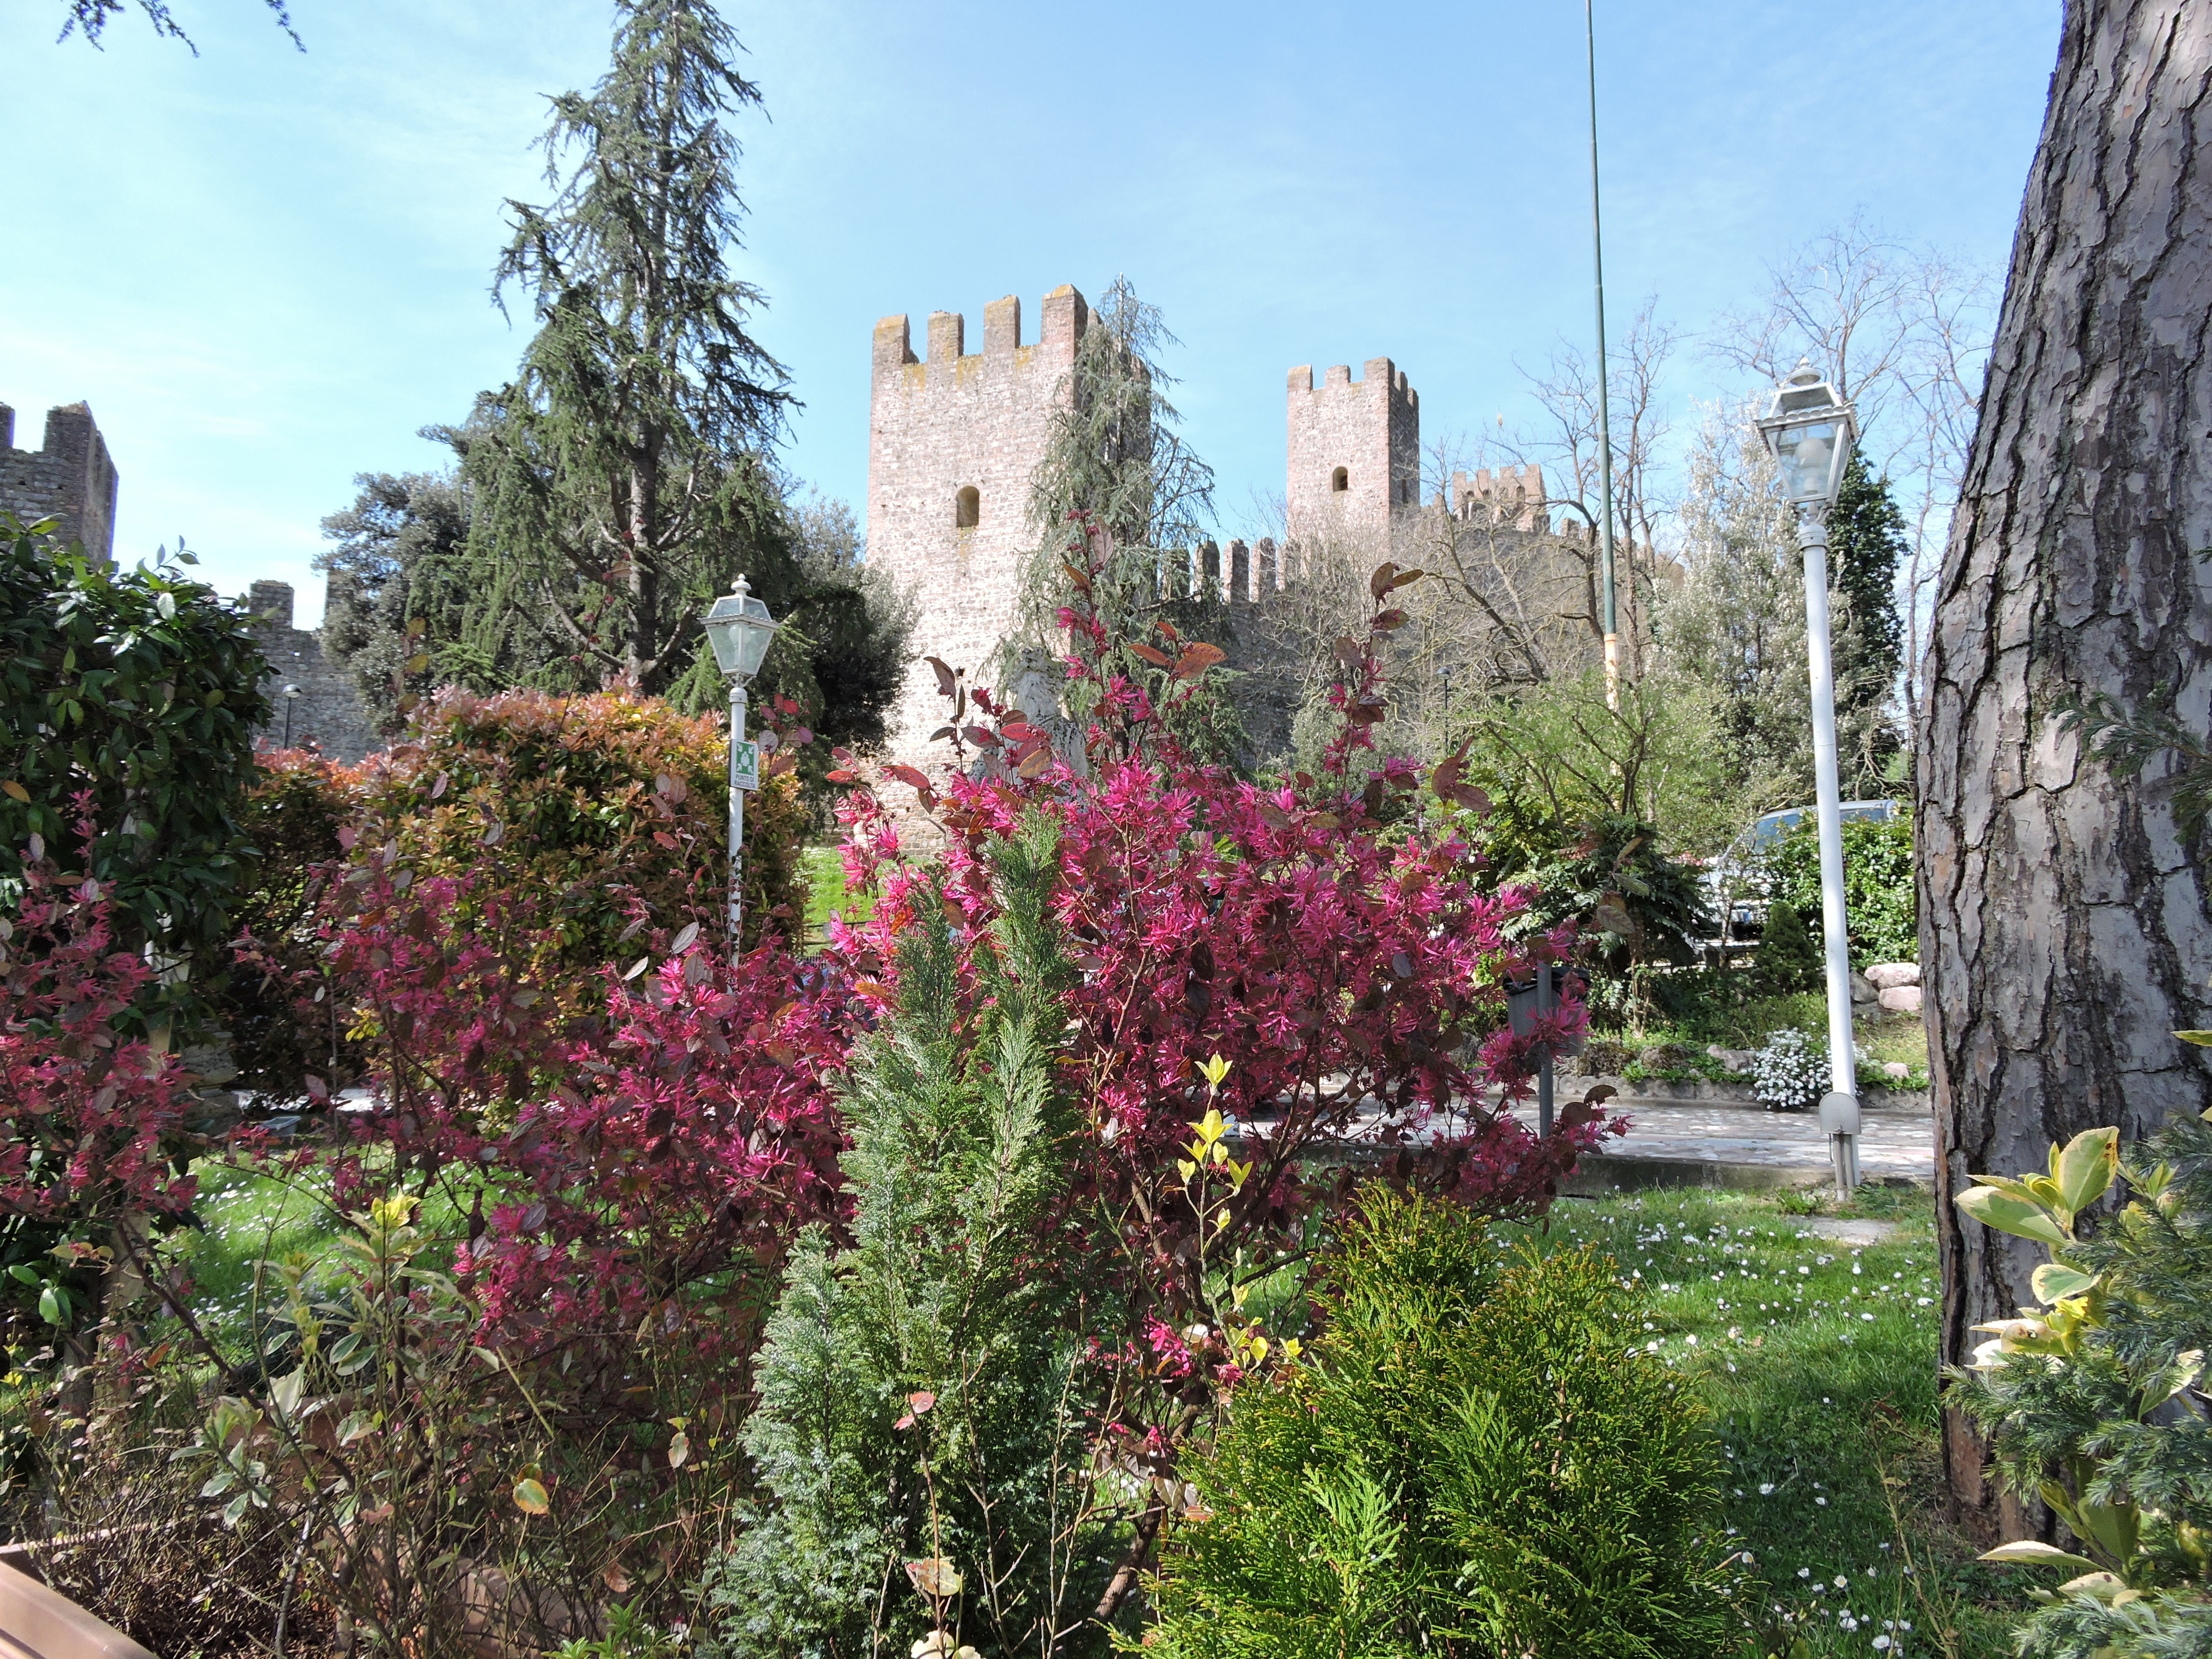
tree, plant, sky, villa, flower, bloom, spring, cottage, castle, italy, property, garden, flora, medieval, shrub, torre, estate, real estate, flowering plant, este, woody plant, land plant